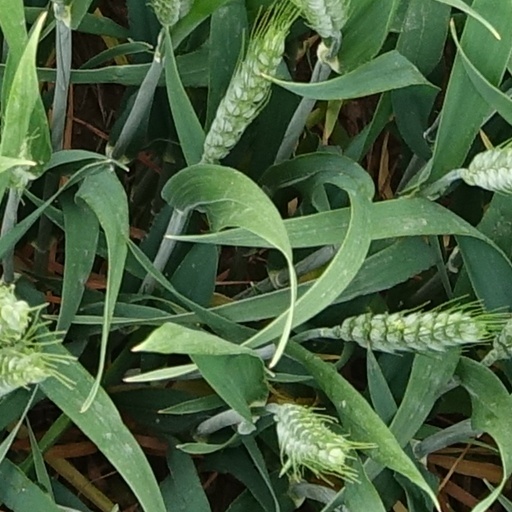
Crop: wheat